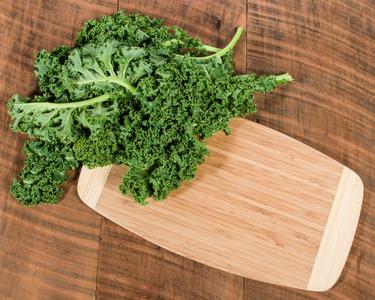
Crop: unknown
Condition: cabbage